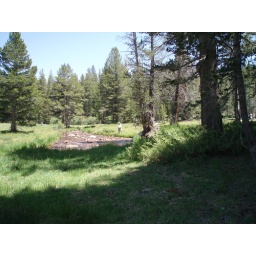
Brian catching some fish in rock creek